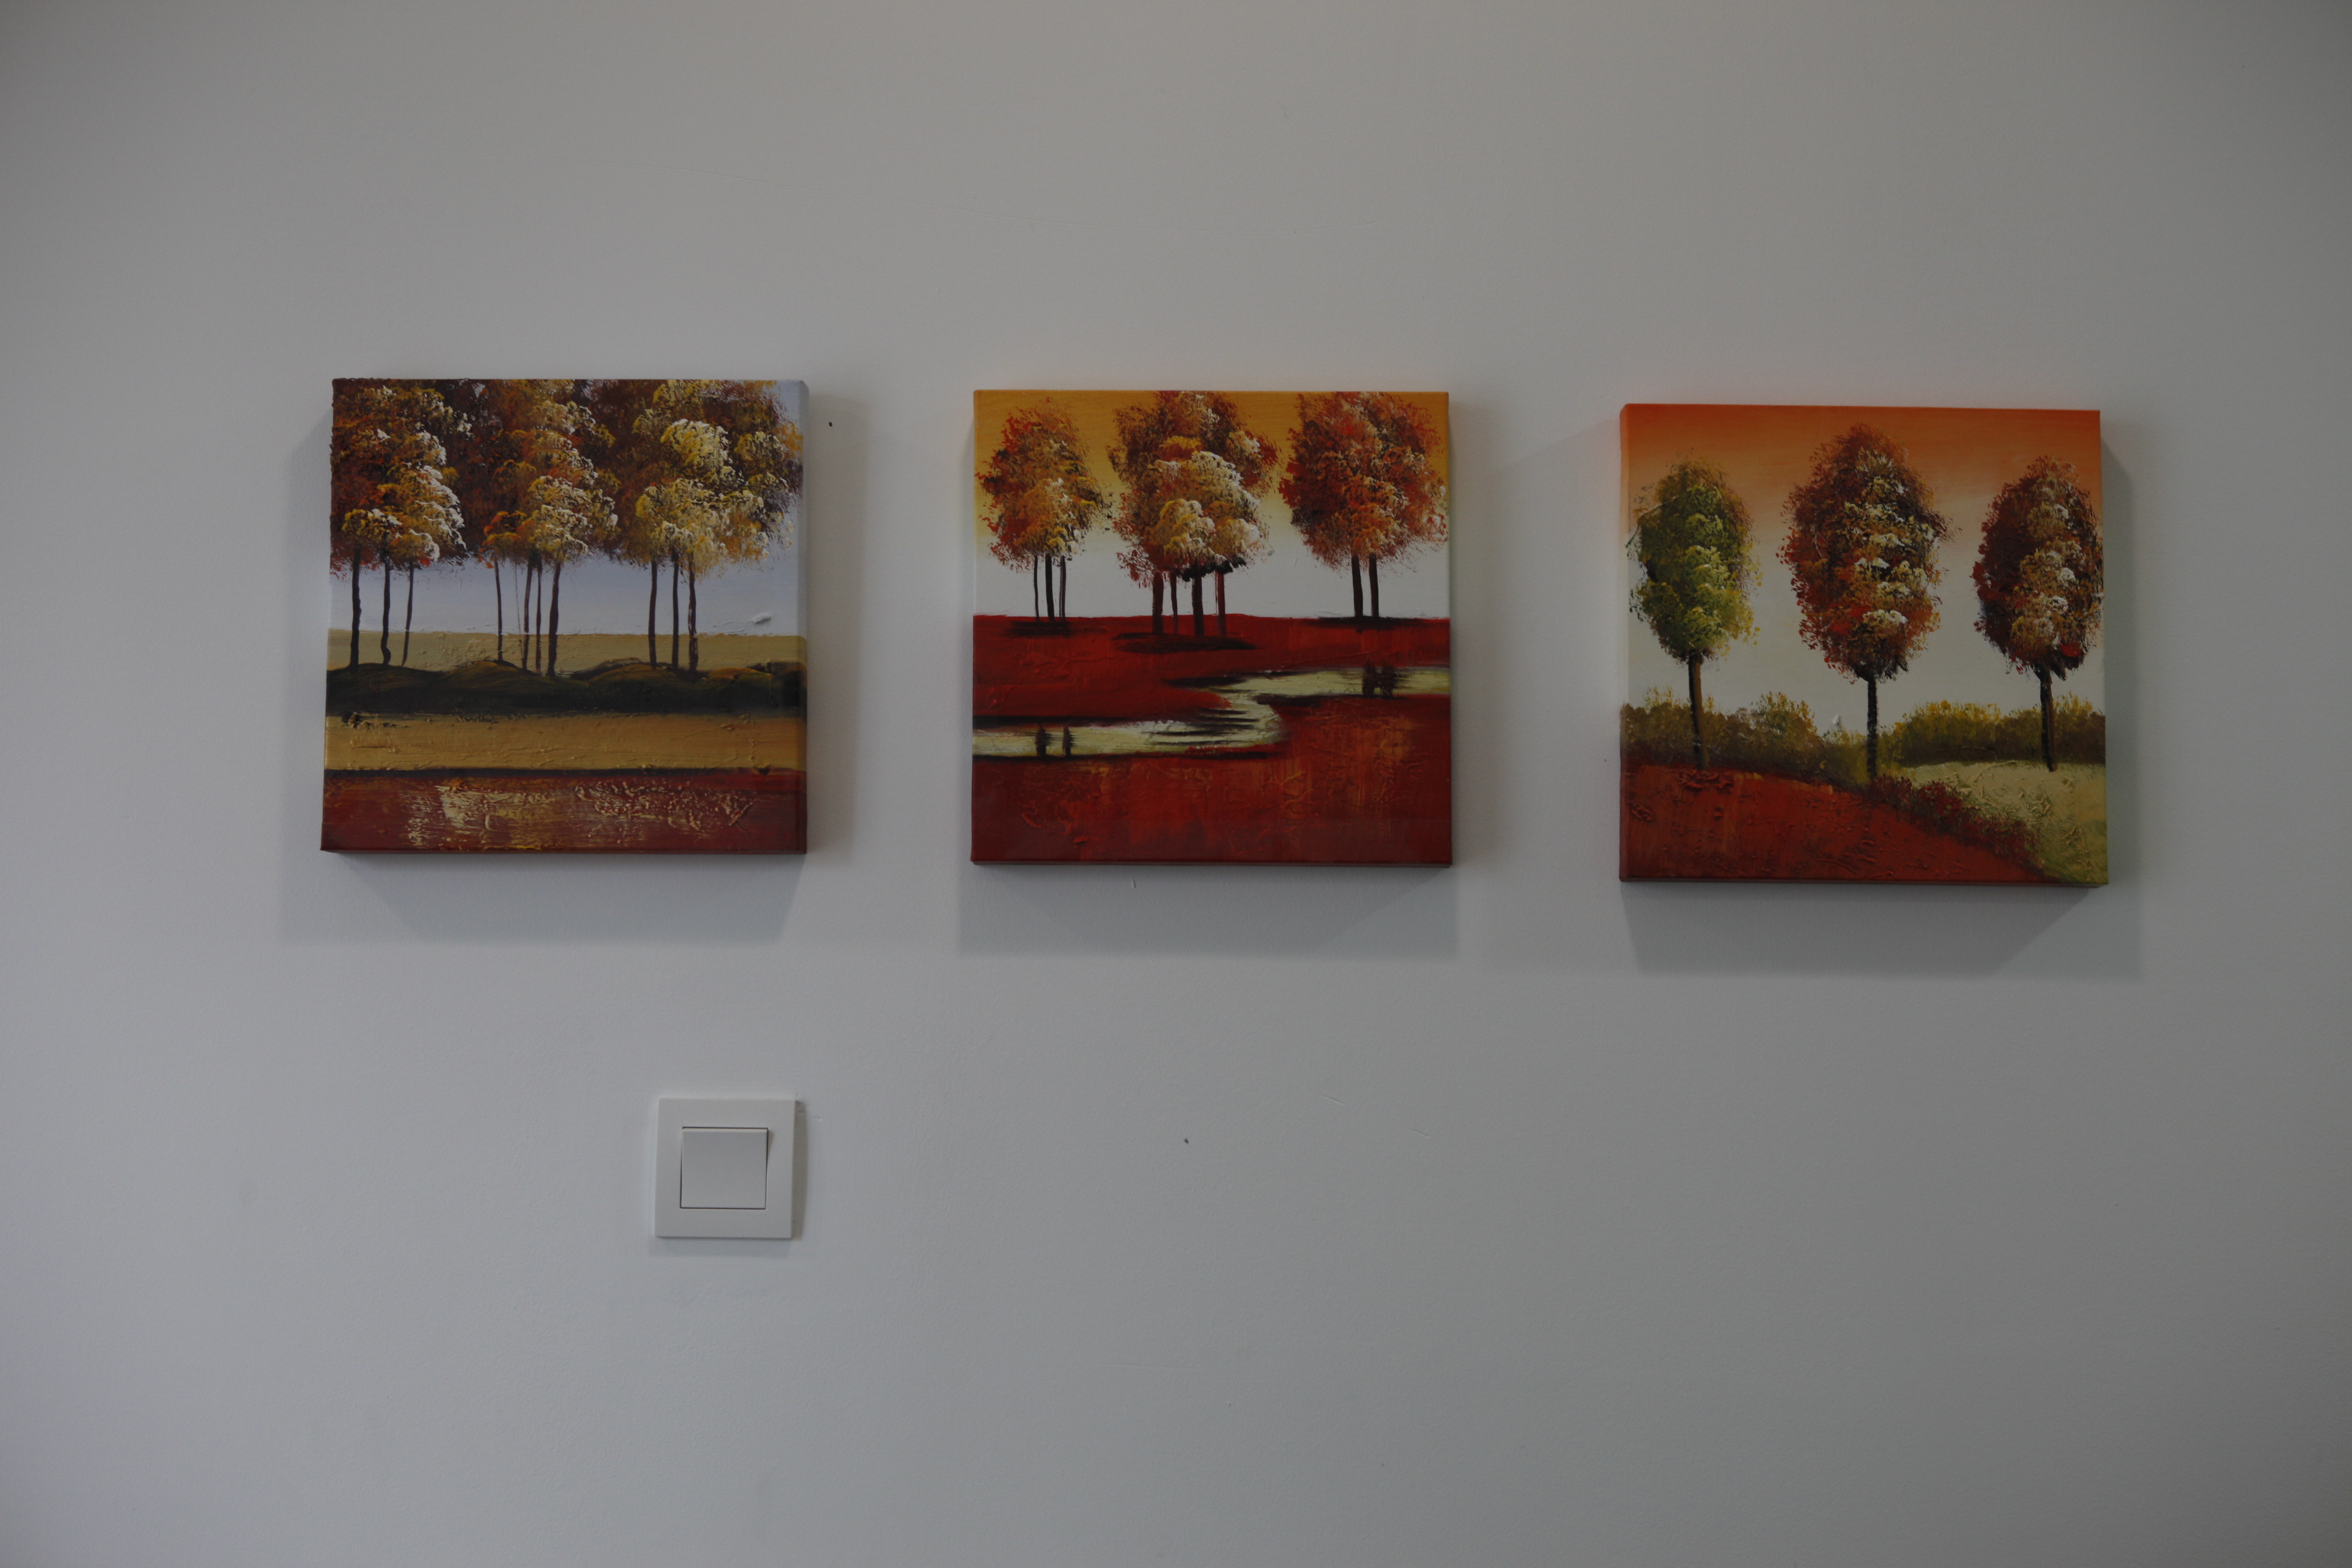
photo, art, art gallery, modern art, art exhibition, exhibition, museum, painting, collection